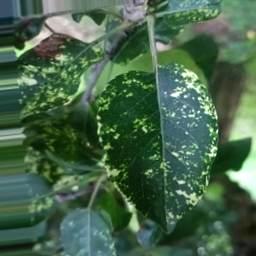
Label: Apple_Mosaic